Question: Please indicate a possible affordance area of the knife that can be used for cutting
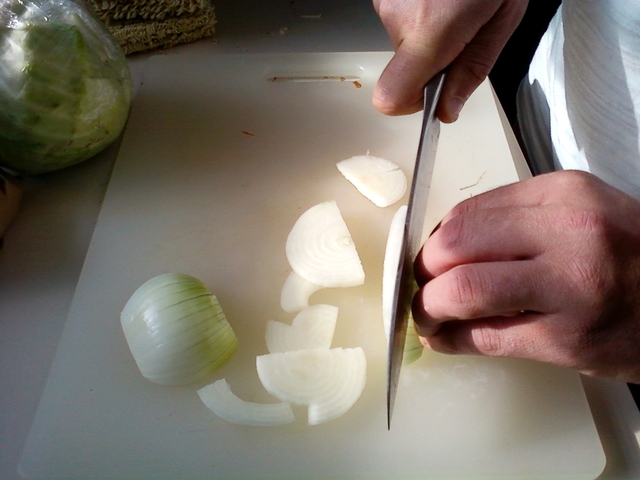
Answer: [381, 73.5, 449, 429.5]